Mawdud of Ghazni

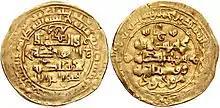
Gold dinar minted with names of Shahāb-ud-Dawla Mawdūd and caliph al-Qa'im (432–440 AH/1041–1048 AD)

Shahāb-ud-Dawla Mawdūd (died 1050), known as Mawdud of Ghazni, was a sultan of the Ghaznavids from 1041 – 1050. He seized the throne of the sultanate from his uncle, Muhammad of Ghazni, in revenge for the murder of his father, Mas'ud I of Ghazni. His brother Majdud in Lahore did not recognize him as sultan, but his sudden death paved the way for Mawdud to exercise control over the eastern portion of the Ghaznavid Empire.